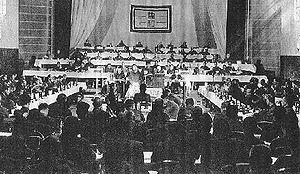
L'association Concordia est un parti politique du Mandchoukouo actif de 1931 à 1945.